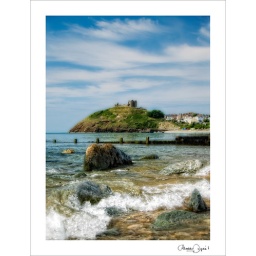
a view across the beach towards the castle on the headland high above criccieth in north wales